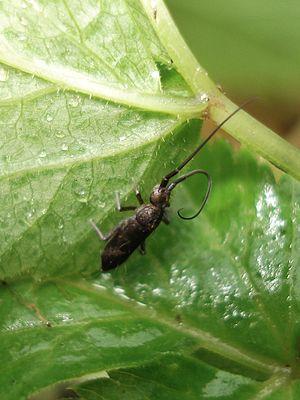
Tomocerus minor est une espèce de collemboles de la famille des Tomoceridae.
Les Tomoceroidea sont une super-famille de collemboles.